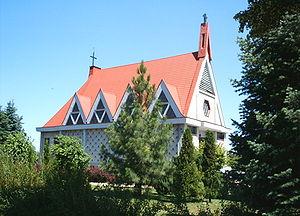
Zbrosza Duża est un village polonais de la gmina de Jasieniec dans la powiat de Grójec de la voïvodie de Mazovie dans le centre-est de la Pologne.